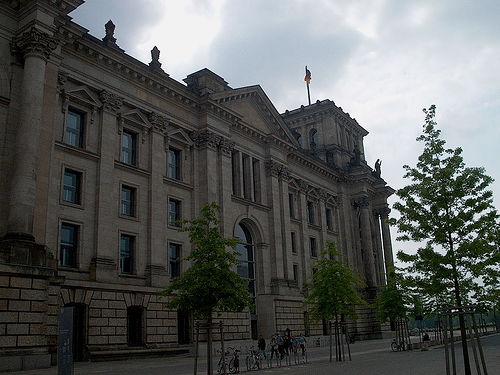
Weather: cloudy or overcast